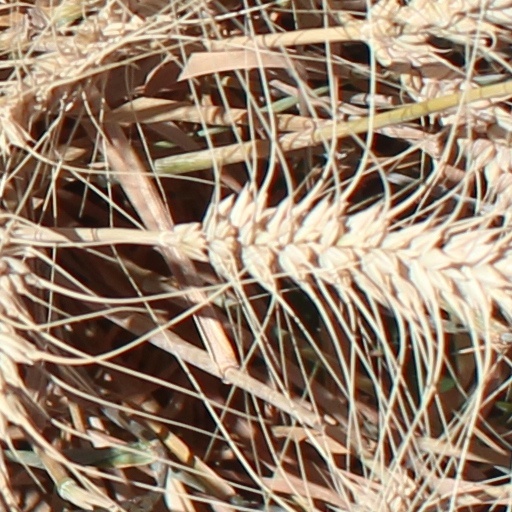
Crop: wheat